Tomás Cubelli

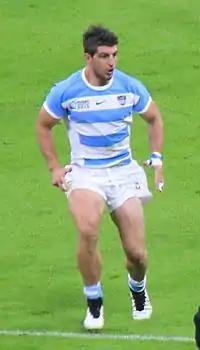
Cubelli playing against New Zealand in Pool C of the 2015 Rugby World Cup

Cubelli made his international debut against Uruguay during the 2010 South American Rugby Championship in Santiago, Chile.